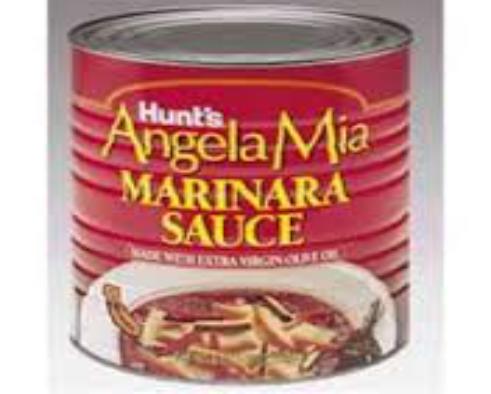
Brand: Angela Mia
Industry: Food